Ary Abramovich Sternfeld

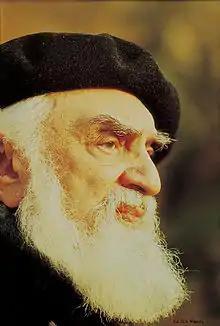

Ary Sternfeld (14 May 1905 – 5 July 1980) was co-creator of the modern aerospace science. He was a Polish engineer of Jewish origin, who studied in Poland and France. From 1935 until his death he worked in Moscow.